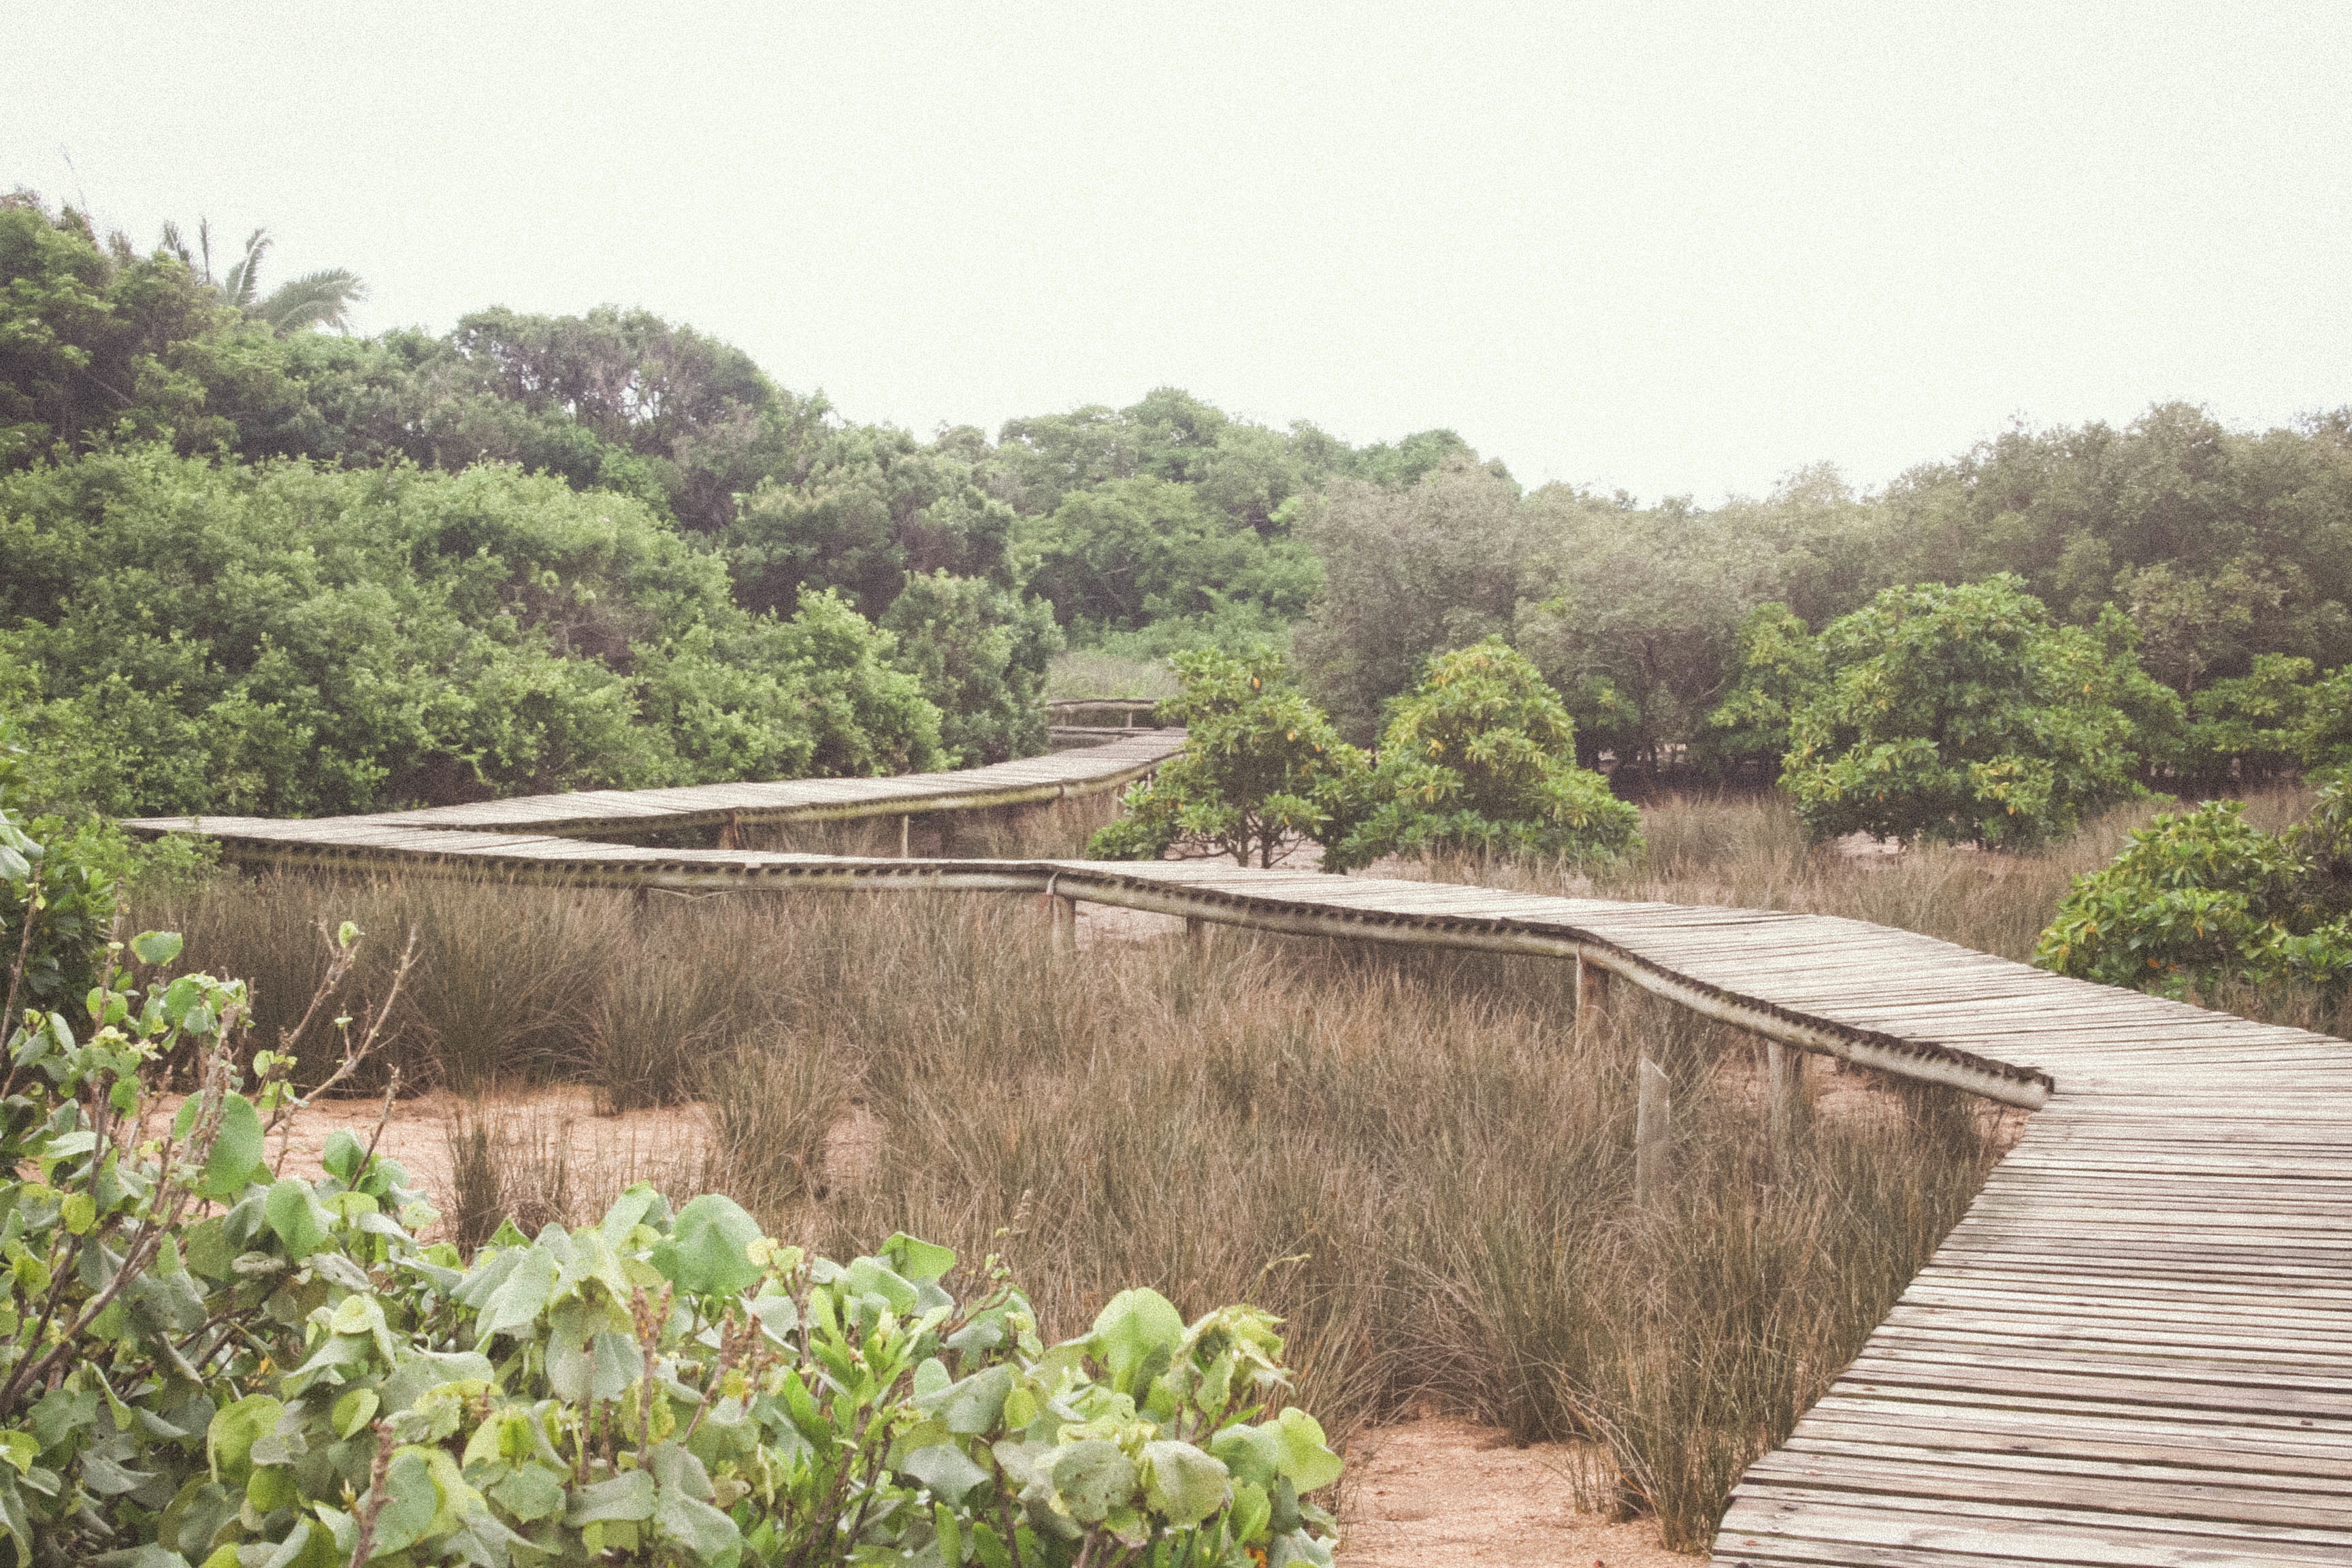
bridge, river, walkway, pond, reservoir, waterway, wetland